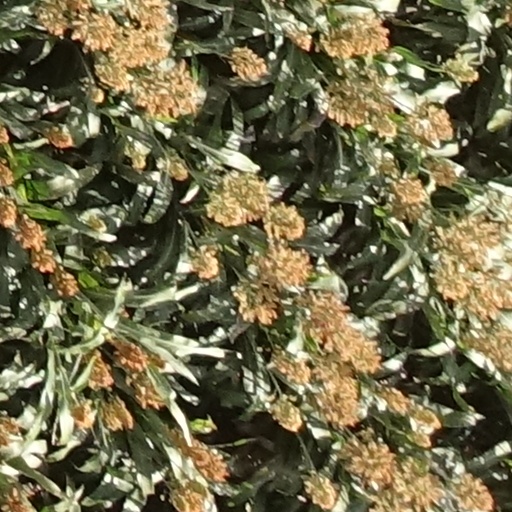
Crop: sorghum